Null distribution

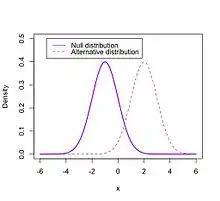
Null and alternative distribution

The null hypothesis is often a part of an experiment. The null hypothesis tries to show that among two sets of data, there is no statistical difference between the results of doing one thing as opposed to doing a different thing. For an example of this, a scientist might be trying to prove that people who walk two miles a day have healthier hearts than people who walk less than two miles a day. The scientist would use the null hypothesis to test the health of the hearts of people who walked two miles a day against the health of the hearts of the people who walked less than two miles a day. If there was no difference between their heart rate, then the scientist would be able to say that the test statistics would follow the null distribution. Then the scientists could determine that if there was significant difference that means the test follows the alternative distribution.